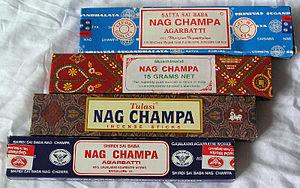
Nag champa est une fragrance originaire d'Inde. On a rapporté que son odeur conduisait à l'obtention d'un état de calme et de méditation. On y retrouve une forte concentration de bois de santal. Cette fragrance revêt plus particulièrement la forme d'encens - bâton ou cône - mais aussi la forme de savon, parfum, huile à massage et bougie.